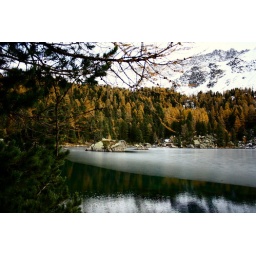
1/2h by car, 2h by plane, 4h by train and 2h by foot from my house in malta...